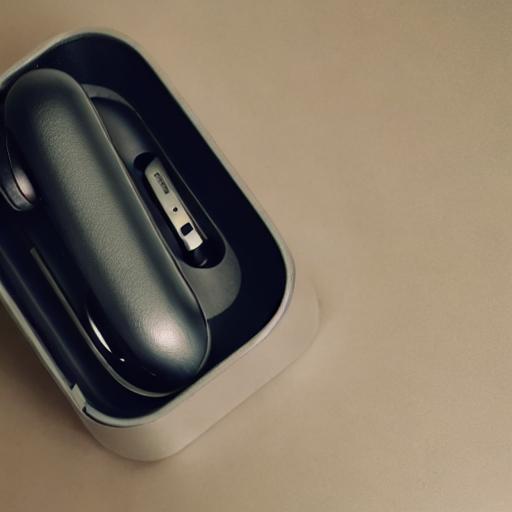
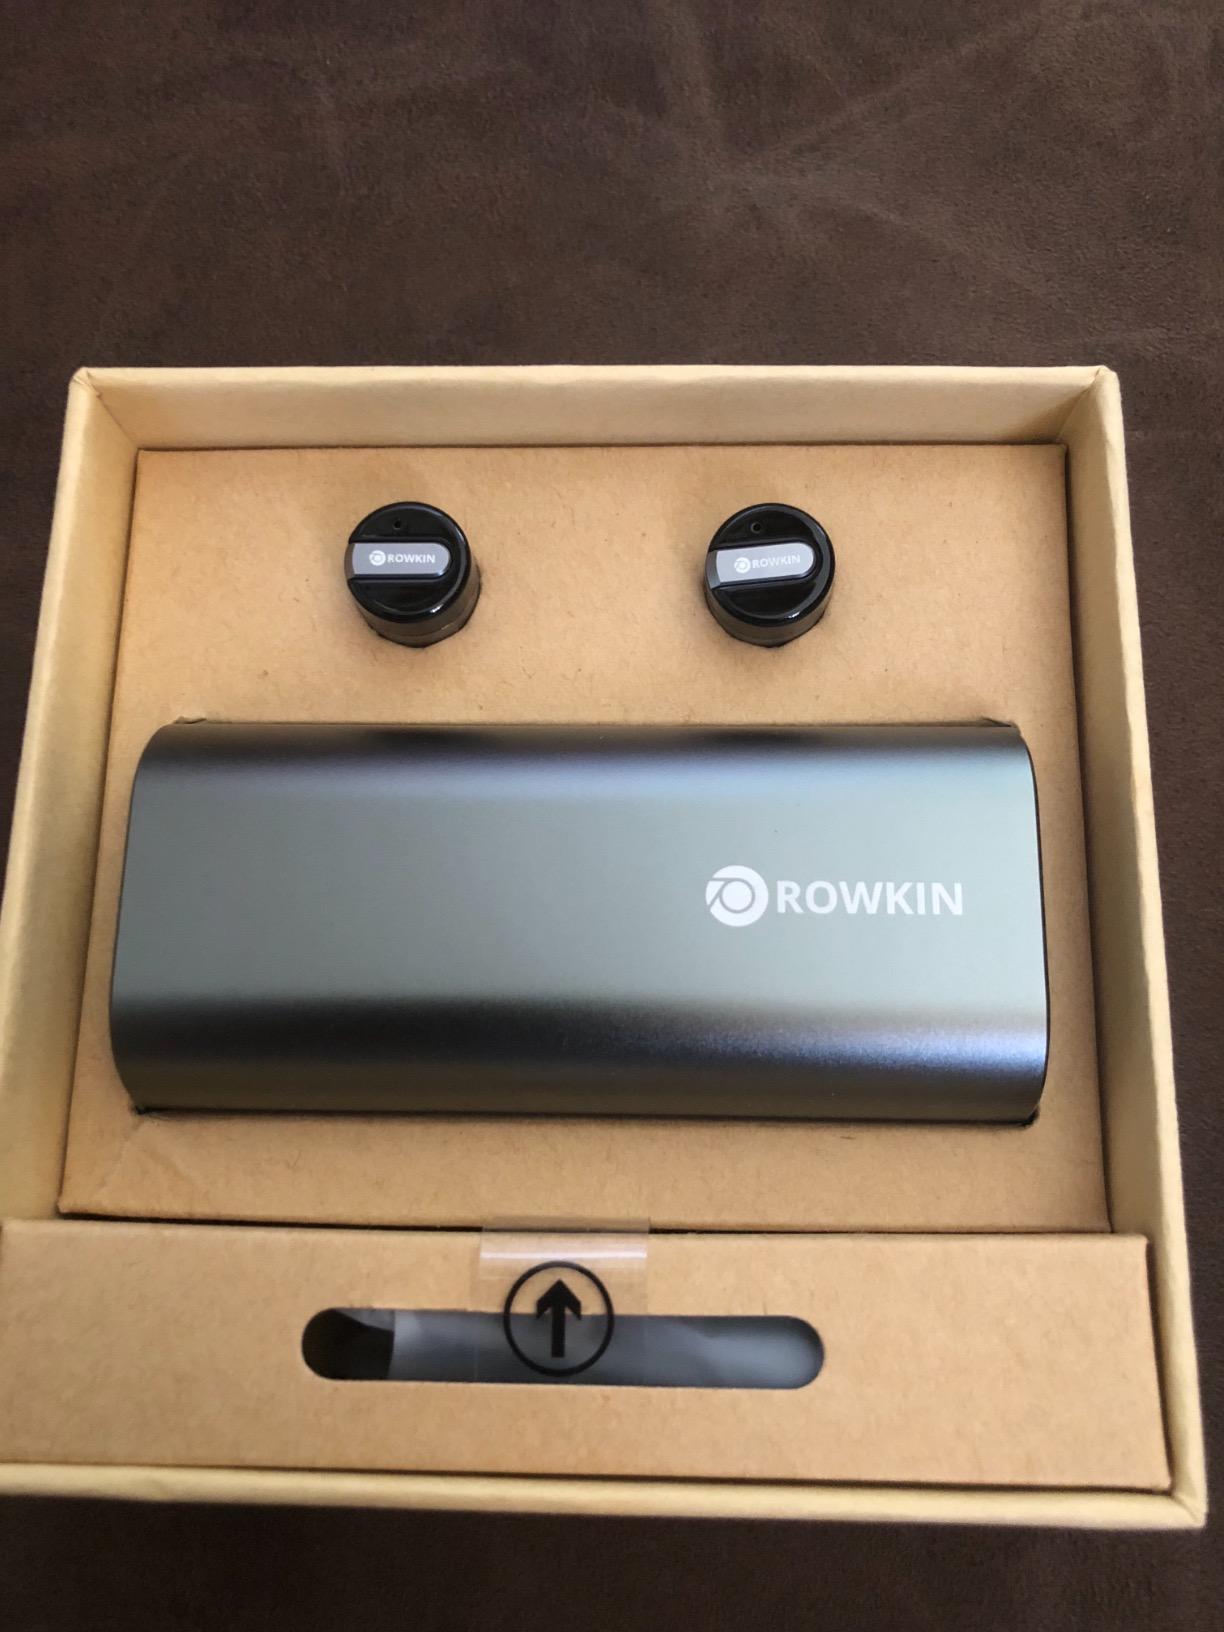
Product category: headphones
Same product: no